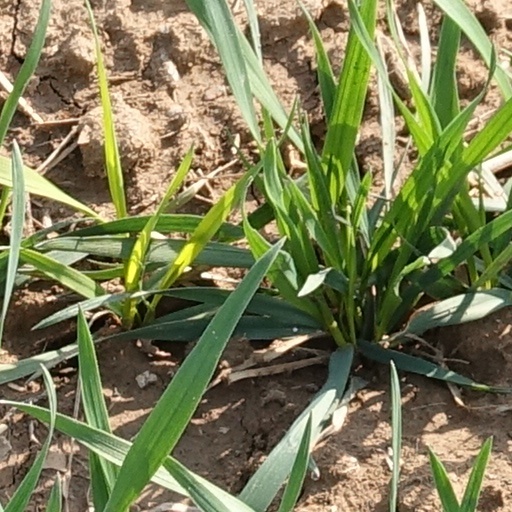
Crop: wheat